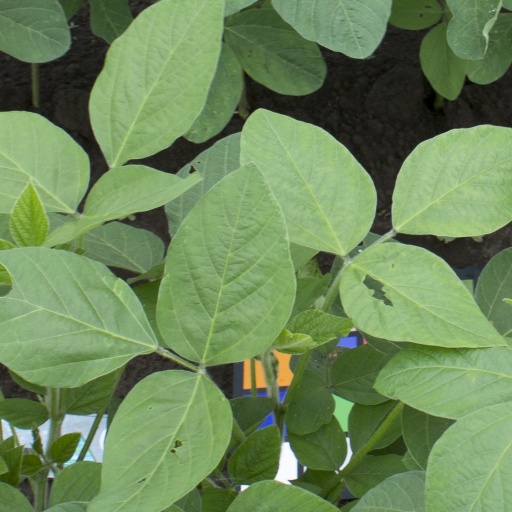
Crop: soybean